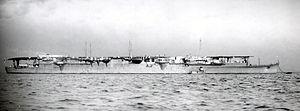
Créés peu après l'invention de l'aviation militaire pendant la Première Guerre mondiale, les porte-avions ont d'abord été considérés comme des bâtiments auxiliaires et n'ont joué un rôle majeur dans la guerre navale qu'à partir de la Seconde Guerre mondiale. Il a fallu l'attaque de Pearl Harbor de décembre 1941 pour démontrer la supériorité de l'aviation embarquée sur la grosse artillerie des navires de ligne, grâce à sa portée incomparablement plus grande pour une force de frappe équivalente. La bataille de la mer de Corail, en mai 1942, est le premier affrontement uniquement aéronaval de l'histoire, dans lequel les forces navales japonaises et américaines s'affrontèrent par avions interposés sans jamais être à portée de canon. En 1944-45, les plus grands cuirassés japonais jamais construits coulent sous les attaques de l'aviation embarquée américaine.
Le Zuihō est un porte-avions léger construit pour la marine impériale japonaise peu avant la Seconde Guerre mondiale. Navire de tête de sa classe, le Zuihō participe aux batailles de Guadalcanal, des îles Santa Cruz et de la mer des Philippines avant d'être coulé par les Américains durant la bataille du golfe de Leyte.